Karelius August Arntzen

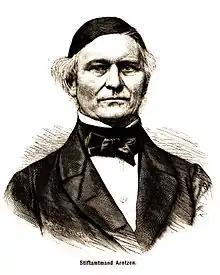
Karelius August Arntzen

Karelius August Arntzen (10 November 1802 – 1876) was a Norwegian jurist, civil servant and politician.